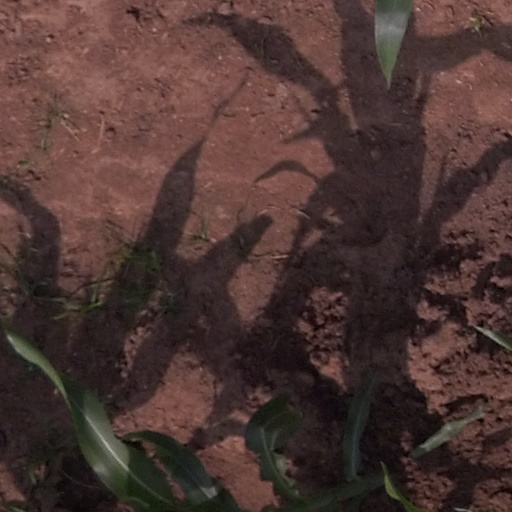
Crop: maize; corn